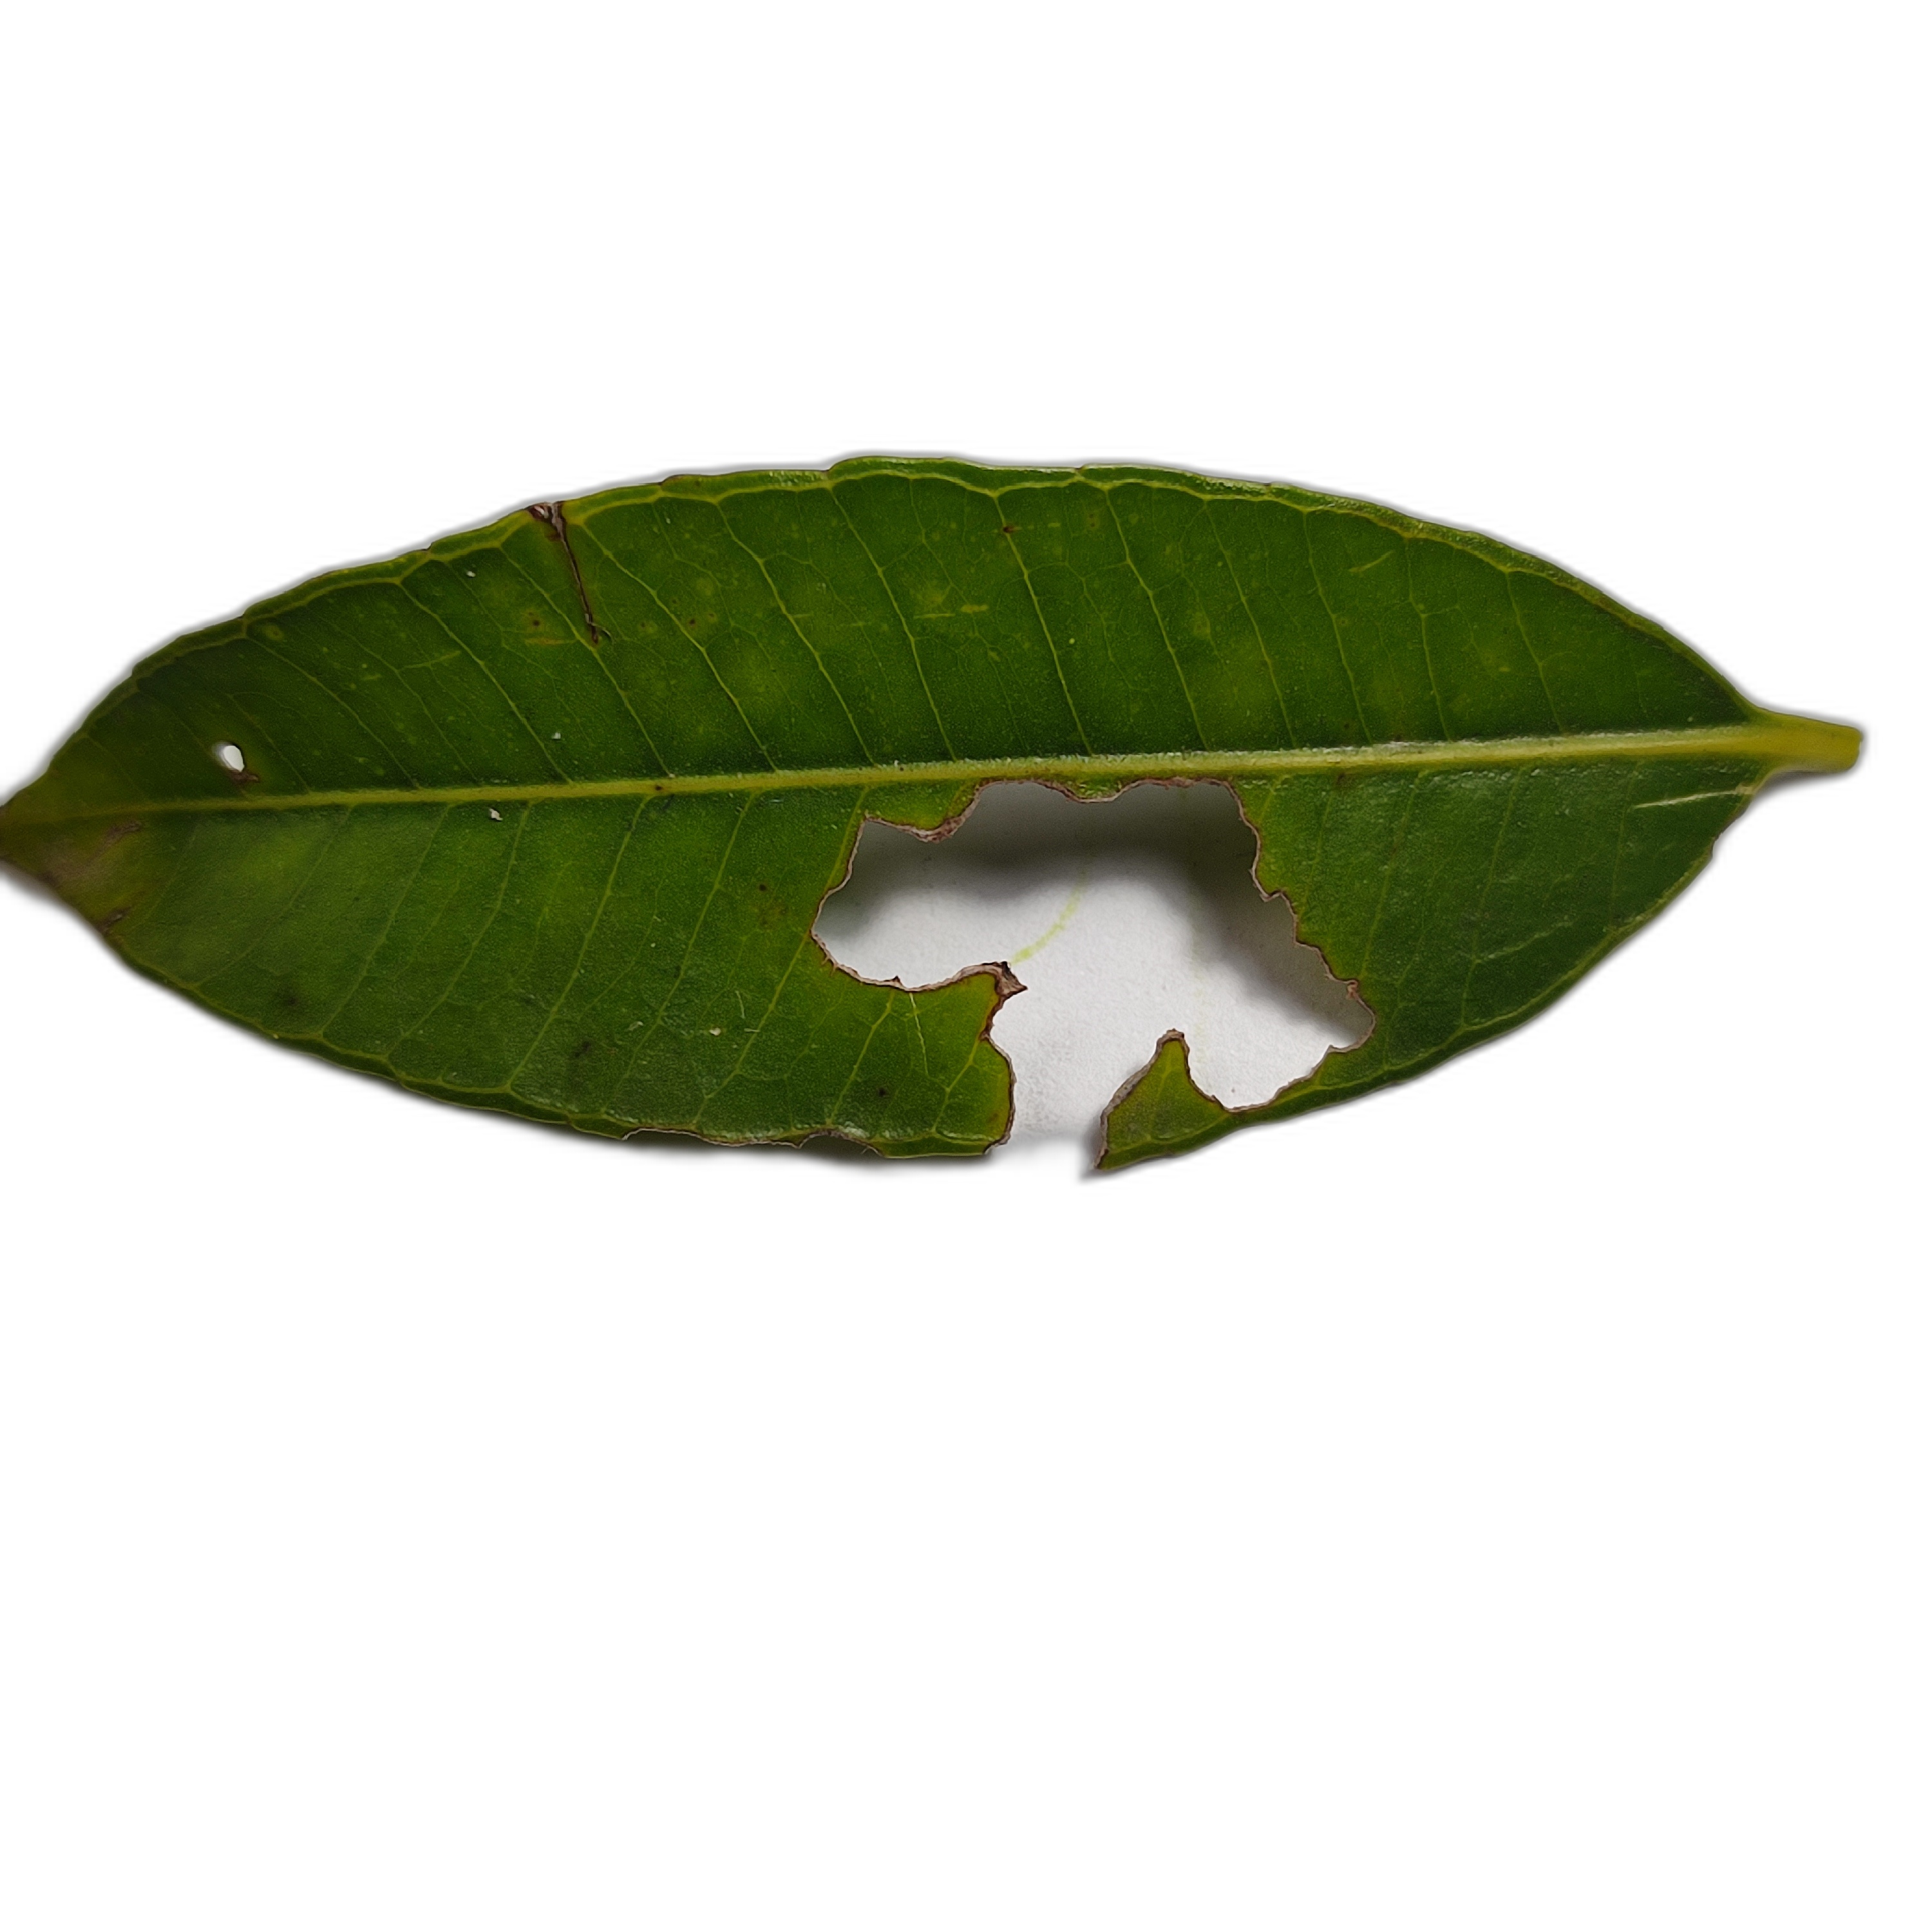
Label: not_healthy